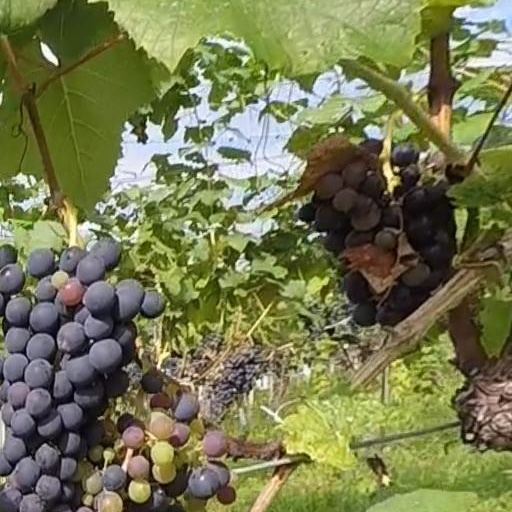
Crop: grape